Surface plasmon resonance

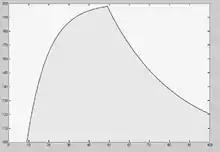
Association and dissociation signal

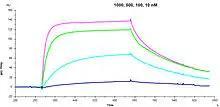
Example of output from Biacore

SPR can be used to study the real-time kinetics of molecular interactions. Determining the affinity between two ligands involves establishing the equilibrium dissociation constant, representing the equilibrium value for the product quotient. This constant can be determined using dynamic SPR parameters, calculated as the dissociation rate divided by the association rate.